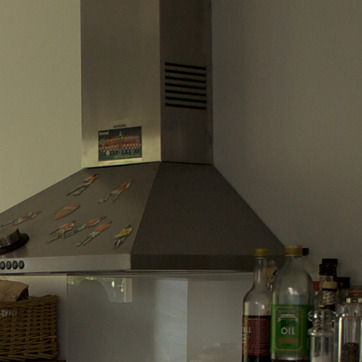
Material: metal